General transcription factor

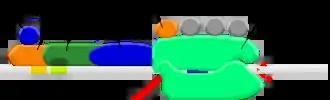
Transcription preinitiation complex

In archaea and eukaryotes, transcription initiation requires an RNA polymerase and a set of "multiple" GTFs to form a transcription preinitiation complex. Transcription initiation by eukaryotic RNA polymerase II involves the following GTFs: